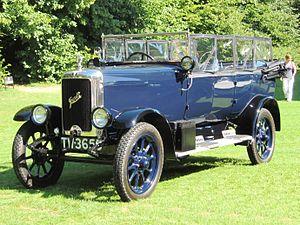
Jowett 7hp Longue 4 1926